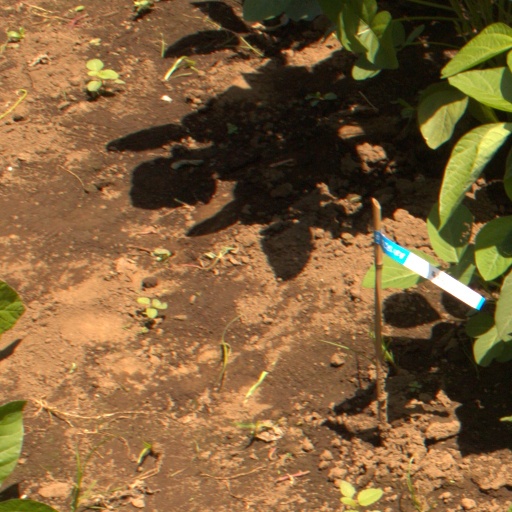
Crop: soybean